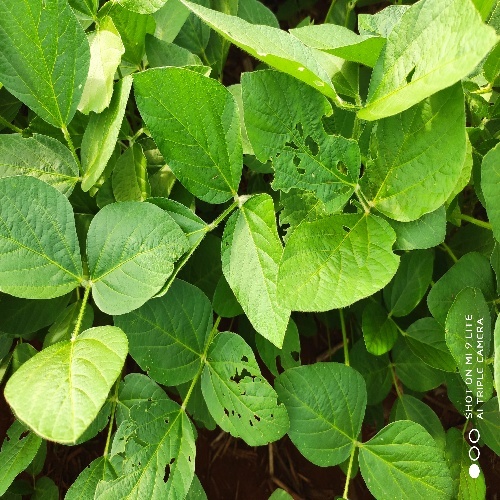
Label: Caterpillar